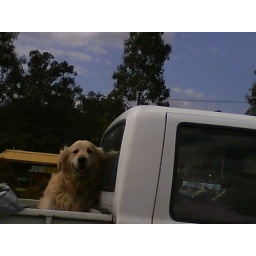
Random dog in car